Geography of South Africa

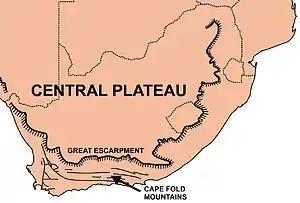
The Southern African Central Plateau edged by the Great Escarpment.

Like much of the African continent south of the Sahara, South Africa's landscape is dominated by a high Central Plateau surrounded by coastal lowlands. This plateau is rimmed by the Great Escarpment which extends northwards to about 10° south of the Equator (i.e. into Angola in the west, and the Muchinga Escarpment in Zambia in the east.)